USCGC Eagle (WIX-327)

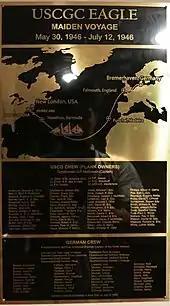
Recognition of German crew

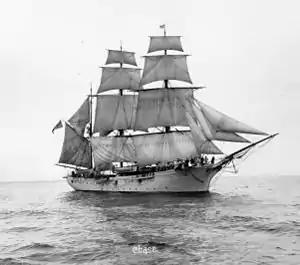
, the Coast Guard Academy's training ship from 1878 to 1907

In April 1945, after the last German cadet class had departed, "Horst Wessel" departed Rügen with a group of German refugees on board. She sailed to Flensburg where Kapitänleutnant Barthold Schnibbe surrendered to the British, and the ship ran up the Union Jack. "Horst Wessel" was ordered to Bremerhaven and tied to a temporary pier, and much of its equipment was stripped. At the end of World War II, the four German sailing vessels then extant were distributed to various nations as war reparations. "Horst Wessel" was won by the United States in a drawing of lots with the Soviet and British navies, and requested by the United States Coast Guard Academy's Superintendent. The ship's sails, masts, and other equipment were stripped from the Russian sister ship according to Command Master Chief William Bodine, Jr. who was the senior enlisted man on the voyage and in charge of rigging the ship for sail. On 15 May 1946, she was commissioned by CDR Gordon McGowan into the United States Coast Guard as the U.S. Coast Guard Cutter "Eagle". In June 1946, a U.S. Coast Guard crew sailed her from Bremerhaven to Orangeburg, New York—through a hurricane—assisted by Kapitänleutnant Schnibbe and many of his crew who were still aboard. The German volunteer crew was disembarked at Camp Shanks and "Eagle" proceeded to her new home port of New London, Connecticut.